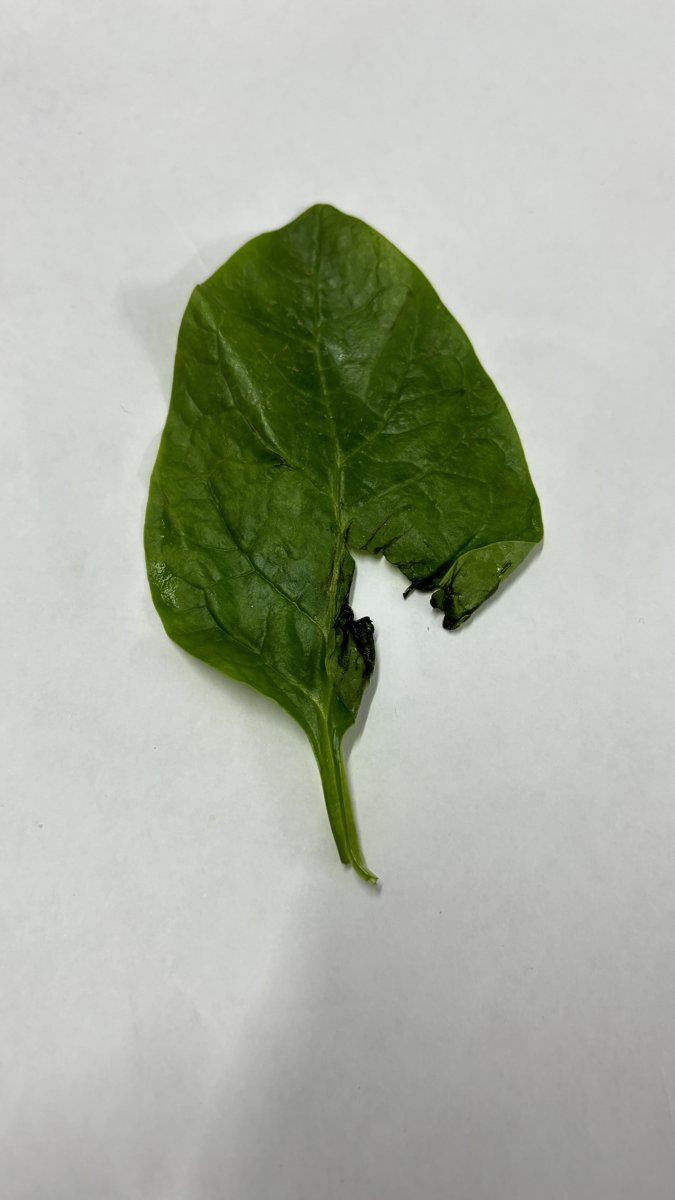
Label: Healthy-Leaf